Toei 6500 series

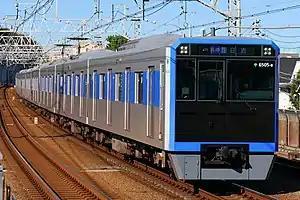
A Toei Mita Line 6500 series train

The is an electric multiple unit (EMU) train type operated by the Tokyo Metropolitan Bureau of Transportation (Toei) in Japan.